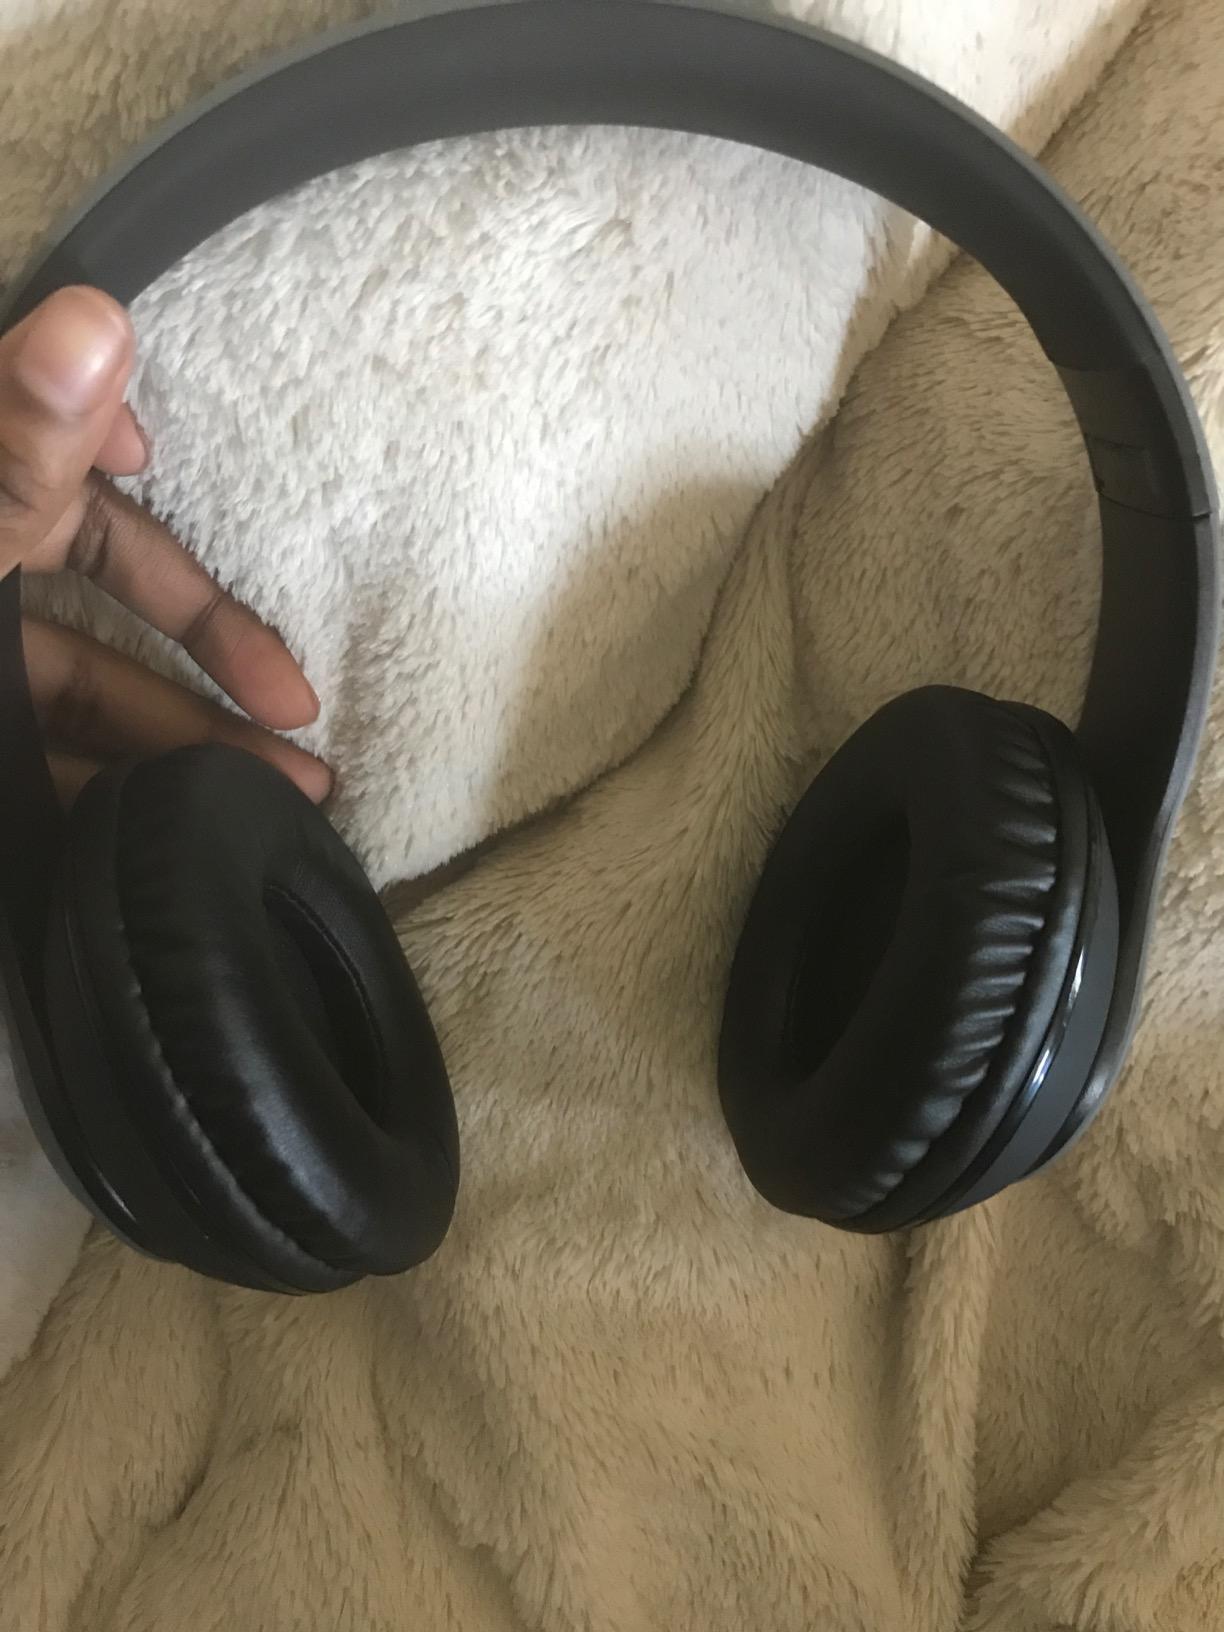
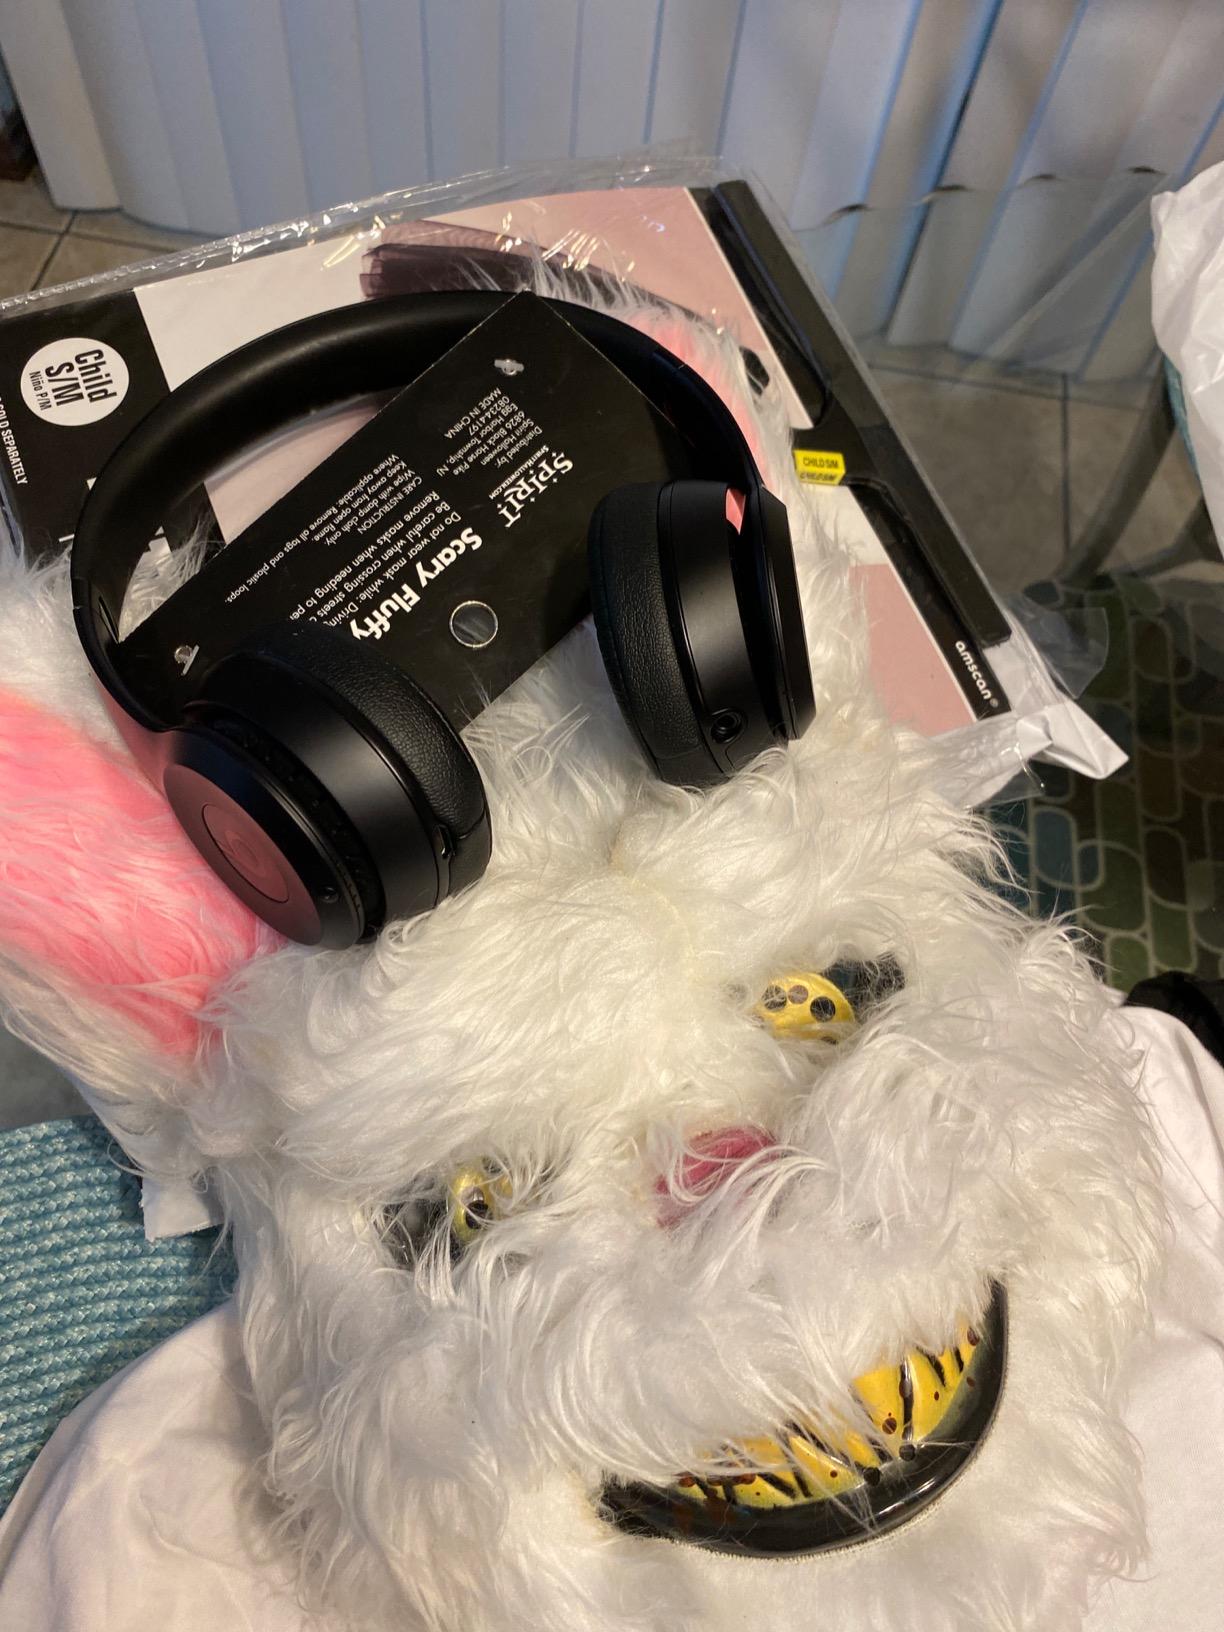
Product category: headphones
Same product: no